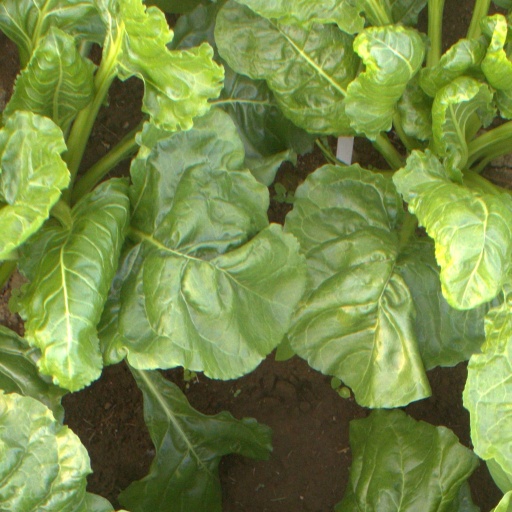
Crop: sugar beet